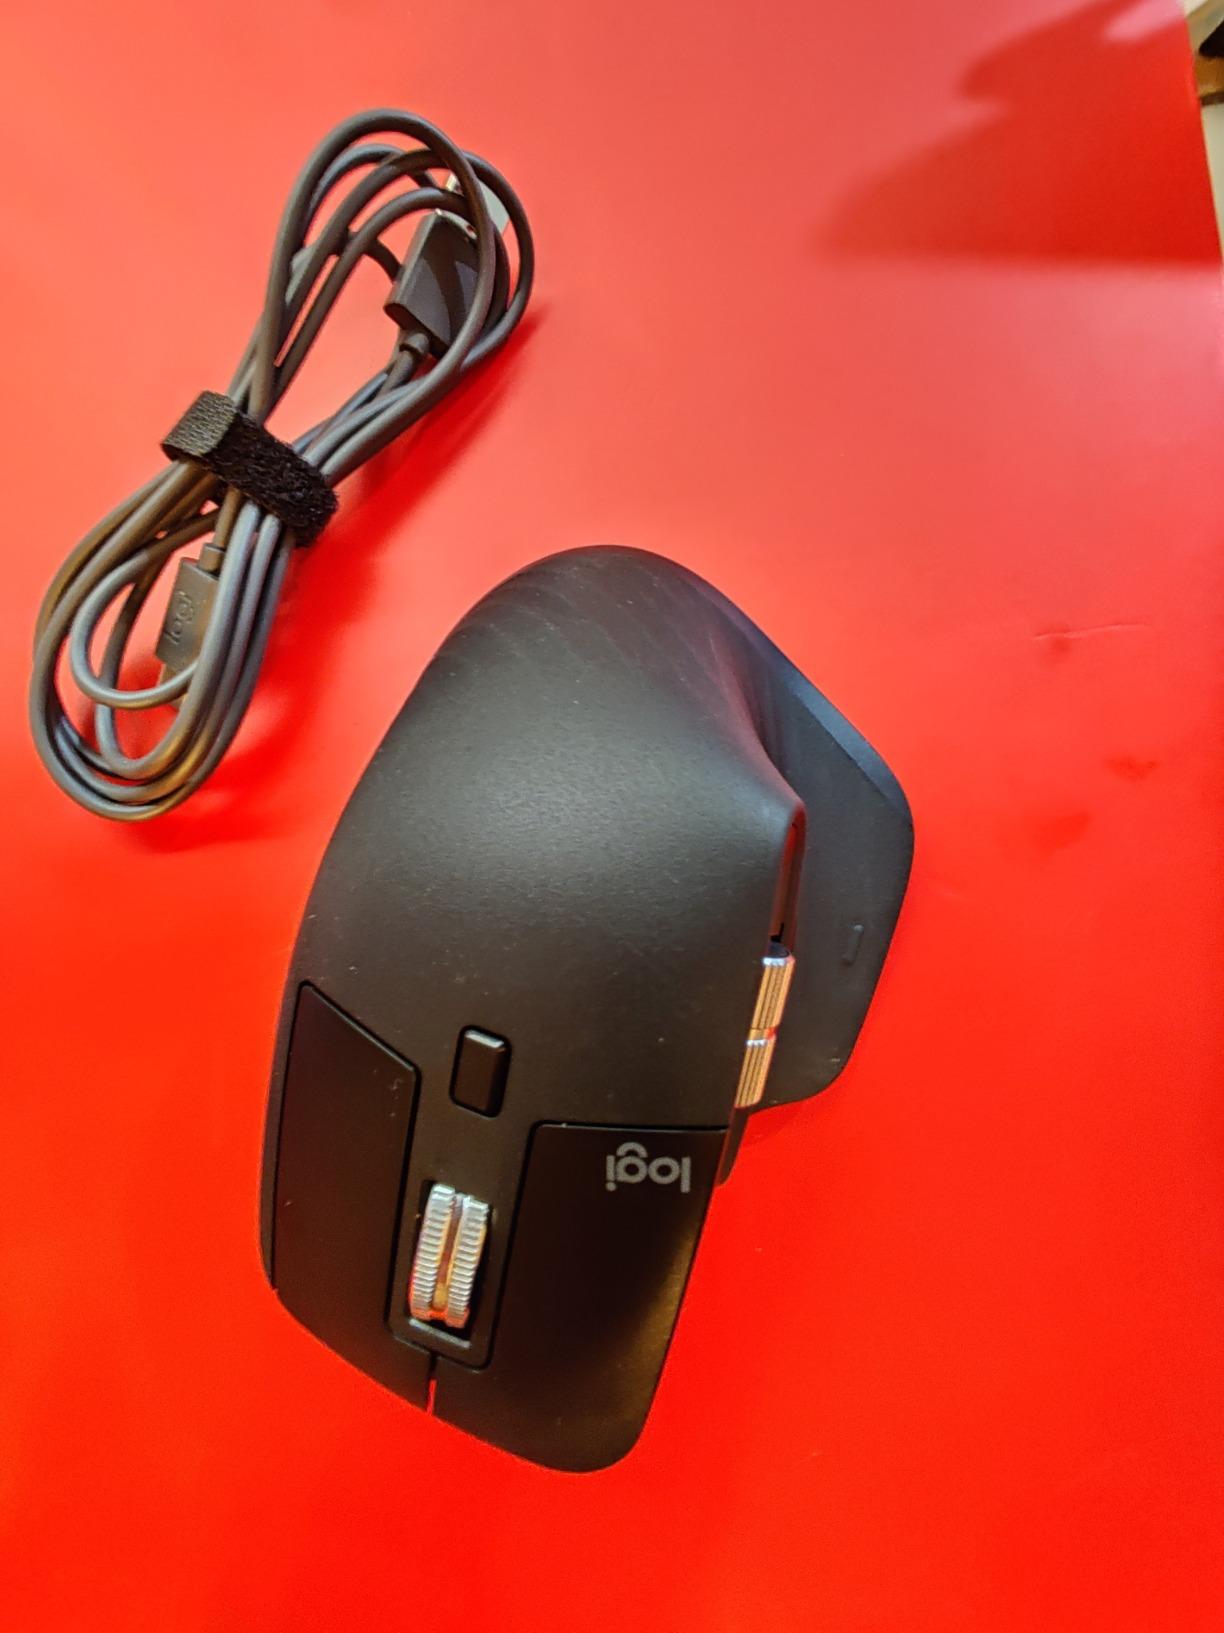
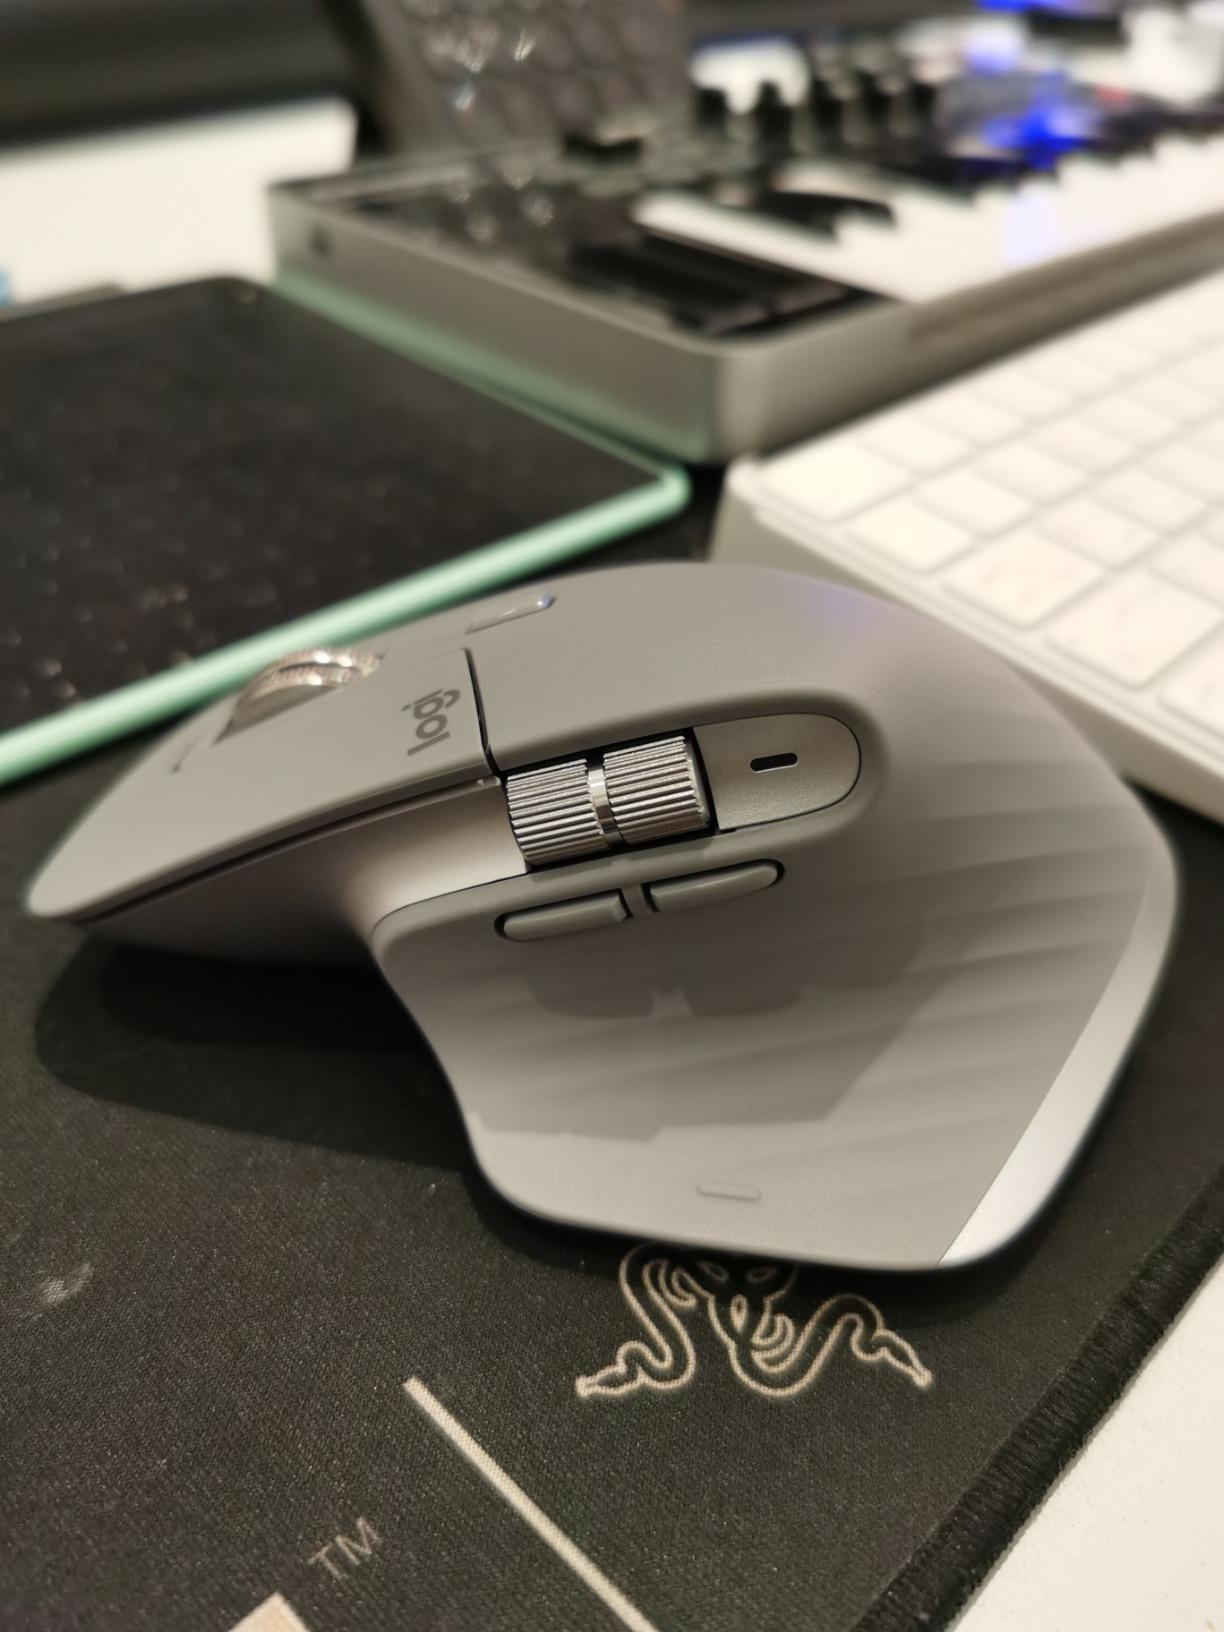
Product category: mouse
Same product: no